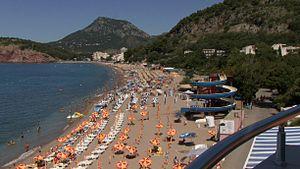
Sutomore est un village du sud du Monténégro, dans la municipalité de Bar.